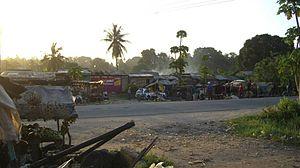
Ukunda est une ville du Kenya, située dans le comté de Kwale, en bordure de l'océan Indien.